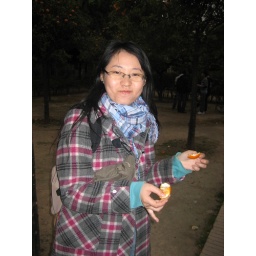
Valencia: city park in old river bed